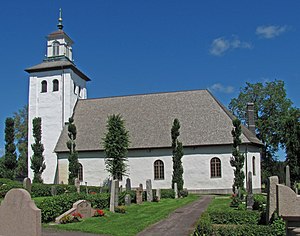
Grums
Grumss kirke
Grums er et byområde i Grums kommun i Värmlands län i Sverige. I 2010 var indbyggertallet 5.025.